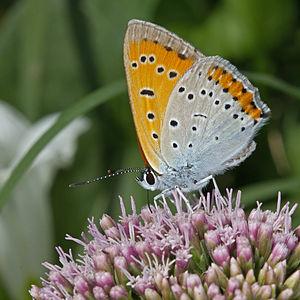
Cuivré des marais mâle butinant de l'eupatoire chanvrine dans une prairie humide. Limousin, France.
Luché-Pringé est une commune française, située dans le département de la Sarthe en région Pays de la Loire, peuplée de 1 562 habitants.